Hashima-shiyakusho-mae Station

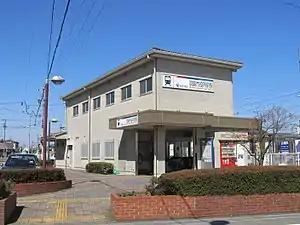
Hashima-shiyakusho-mae Station in March 2015

is a railway station located in the city of Hashima, Gifu Prefecture, Japan, operated by the private railway operator Meitetsu.